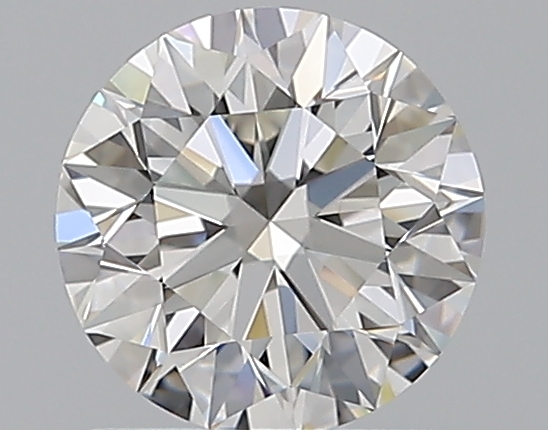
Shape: round
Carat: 1.01
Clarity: VVS1
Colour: G
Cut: EX
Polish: EX
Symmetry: EX
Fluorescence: F
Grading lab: GIA
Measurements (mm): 6.38 x 6.41 x 4